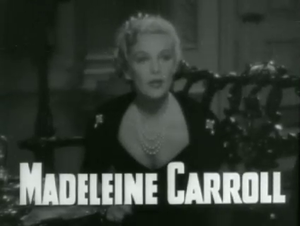
Le Pacte est un film américain réalisé par Henry King sorti en 1936.